Sa Yite

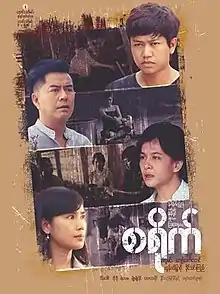
film poster

Sa Yite is a 2019 Burmese drama film, directed by Aww Yatha starring Lu Min, Kyaw Htet Aung, Htun Eaindra Bo and Khine Thin Kyi. The film, produced by Aung Khit Min Film Production premiered Myanmar on May 30, 2019.